Liselotte Schramm-Heckmann

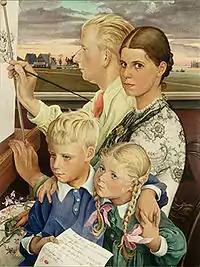
Self-portrait of Liselotte Schramm-Heckmann with her family ("Selbstbildnis mit Familie", 1935)

Liselotte Schramm-Heckmann (born 1904 in Duisburg, Germany; died 1995 in Erkrath, Germany) was a German painter. She was born in Duisburg as the daughter of an old family of merchants. An ancestor on her father's side was a draughtsman at the court of the Tsar in Moscow. Directly after secondary education she followed painting classes. Although she was influenced by expressionism and abstract art, her admiration for the old masters let her concentrate on realistic art. A long journey in Italy confirmed her opinion. She has painted many landscapes and children's portraits.